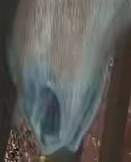
Face region: mouth_nostrils (mouth_chin_nostrils_and_profile)
Pain indicator: not_present